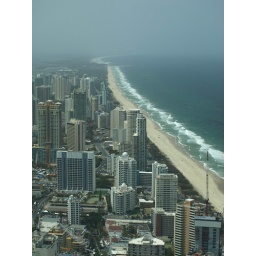
Surfers Paradise from Qdeck Australias only beachside observation deck 230m above ground on level 77 of the q1 tower